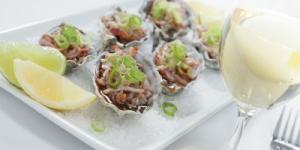
ostras kilpatrick